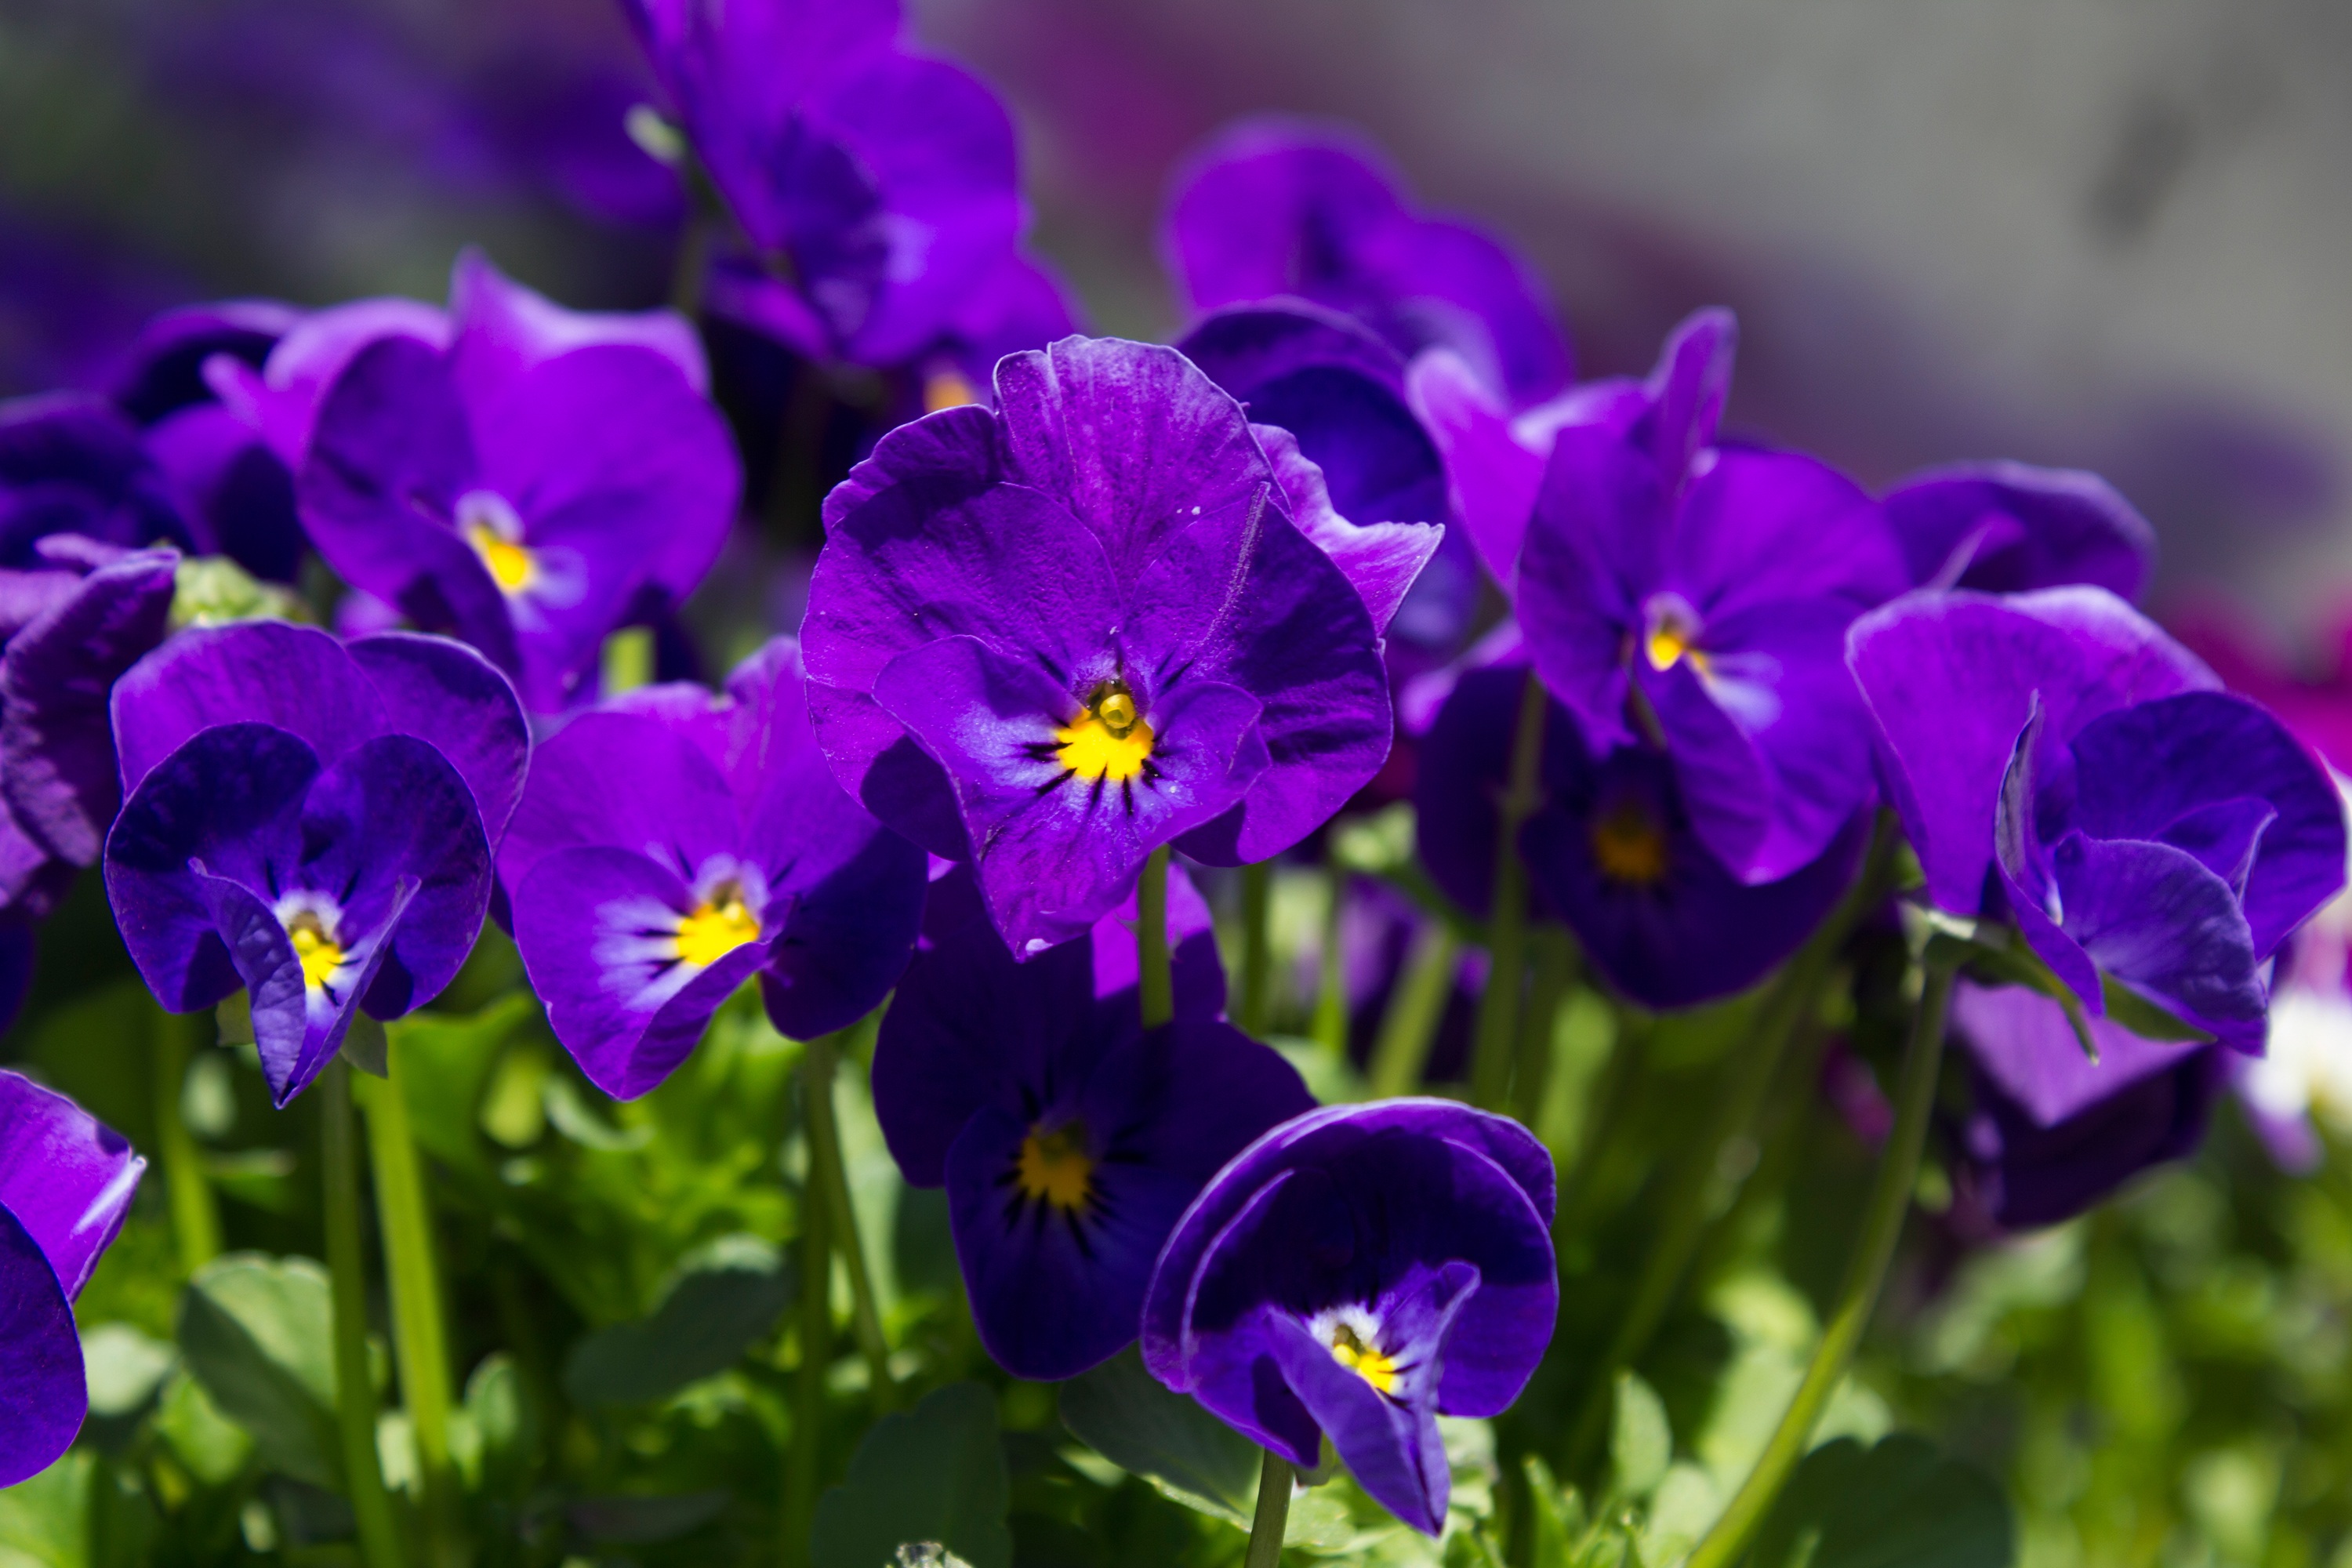
nature, plant, flower, purple, petal, spring, garden, flora, wildflower, eye, violet, early bloomer, spring flower, viola, macro photography, pansy, flowering plant, signs of spring, annual plant, land plant, violet family